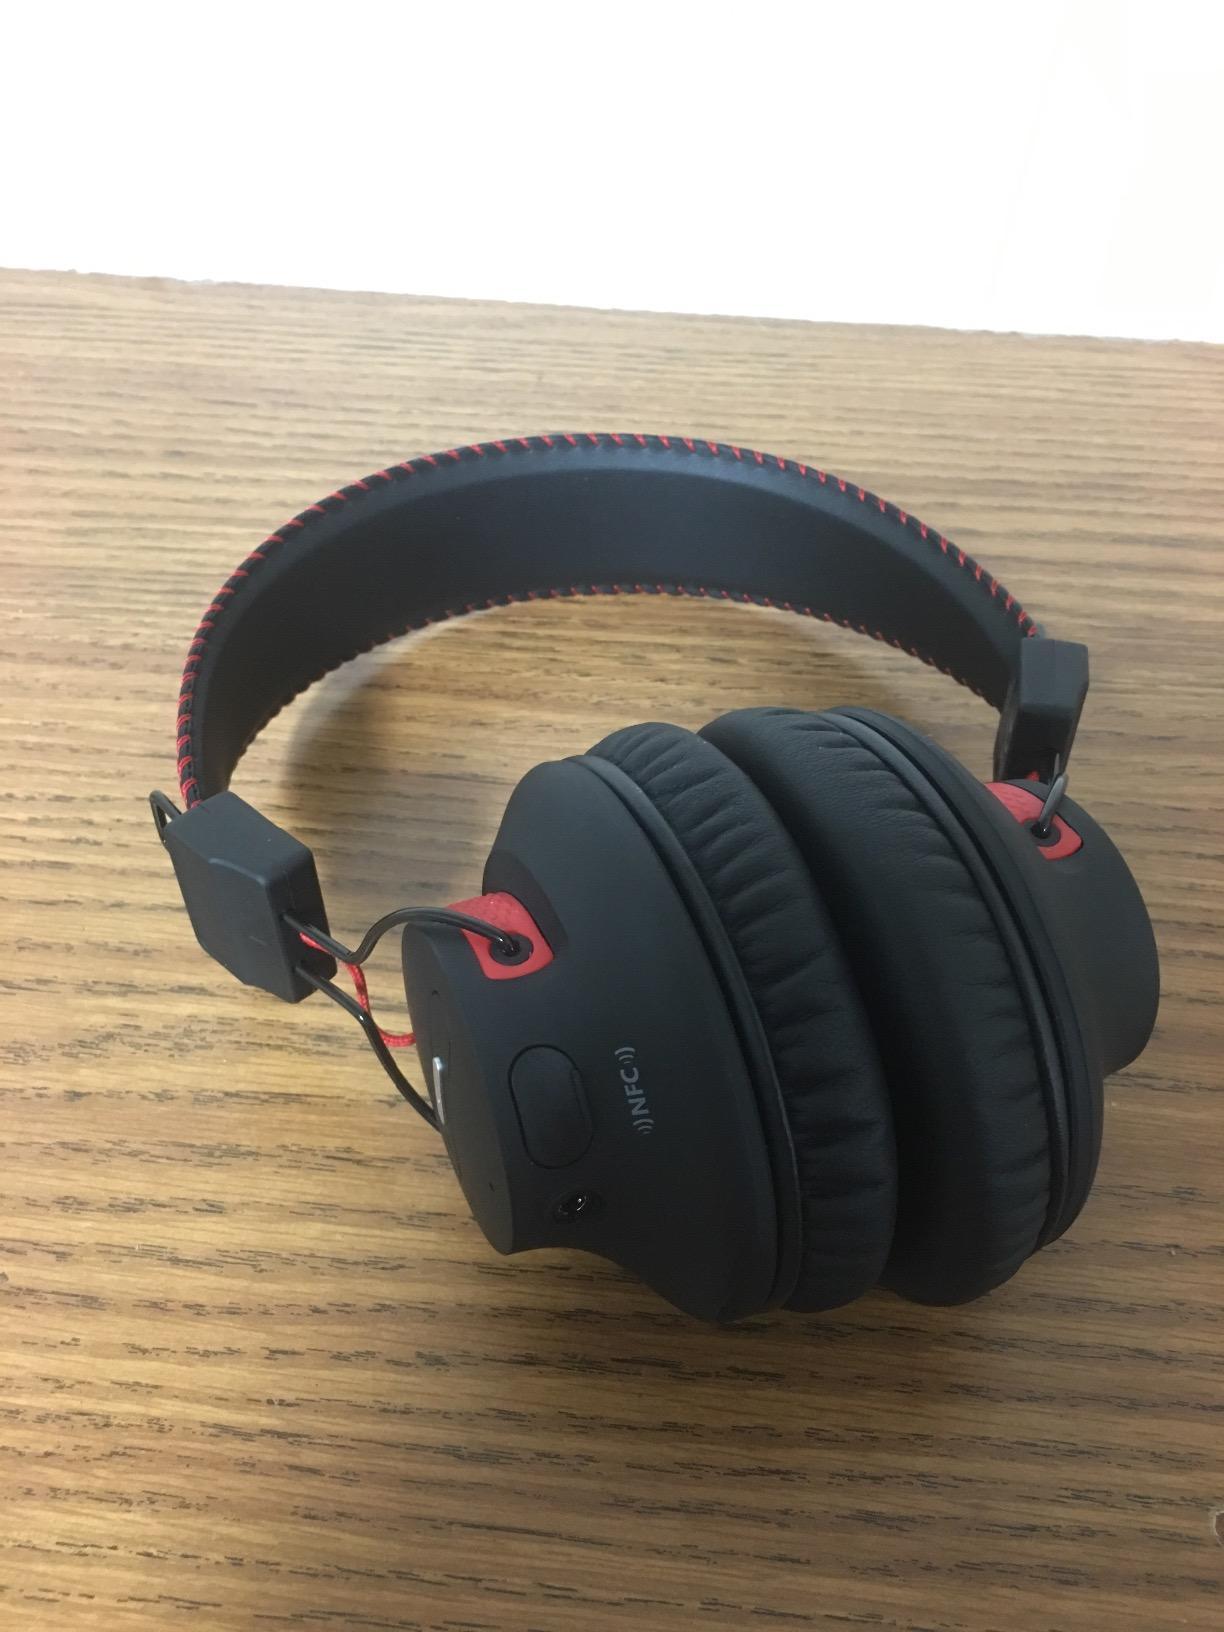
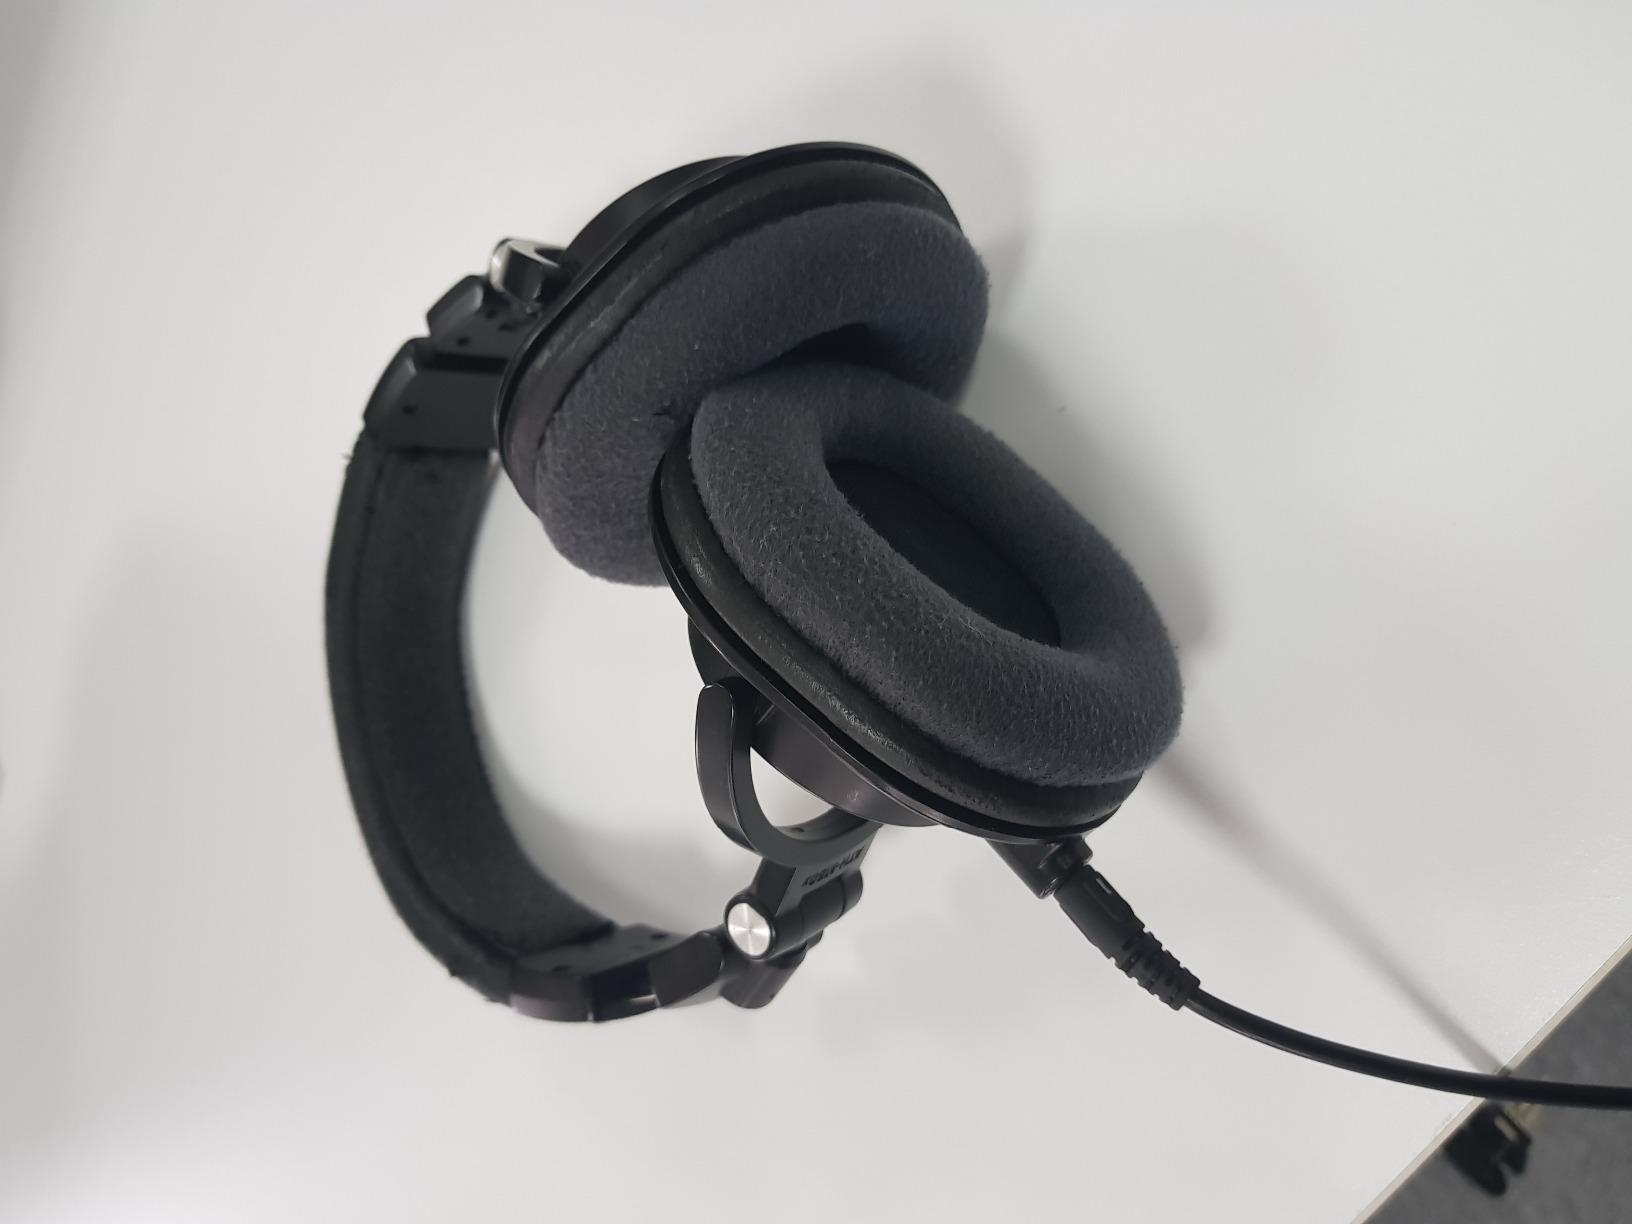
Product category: headphones
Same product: no